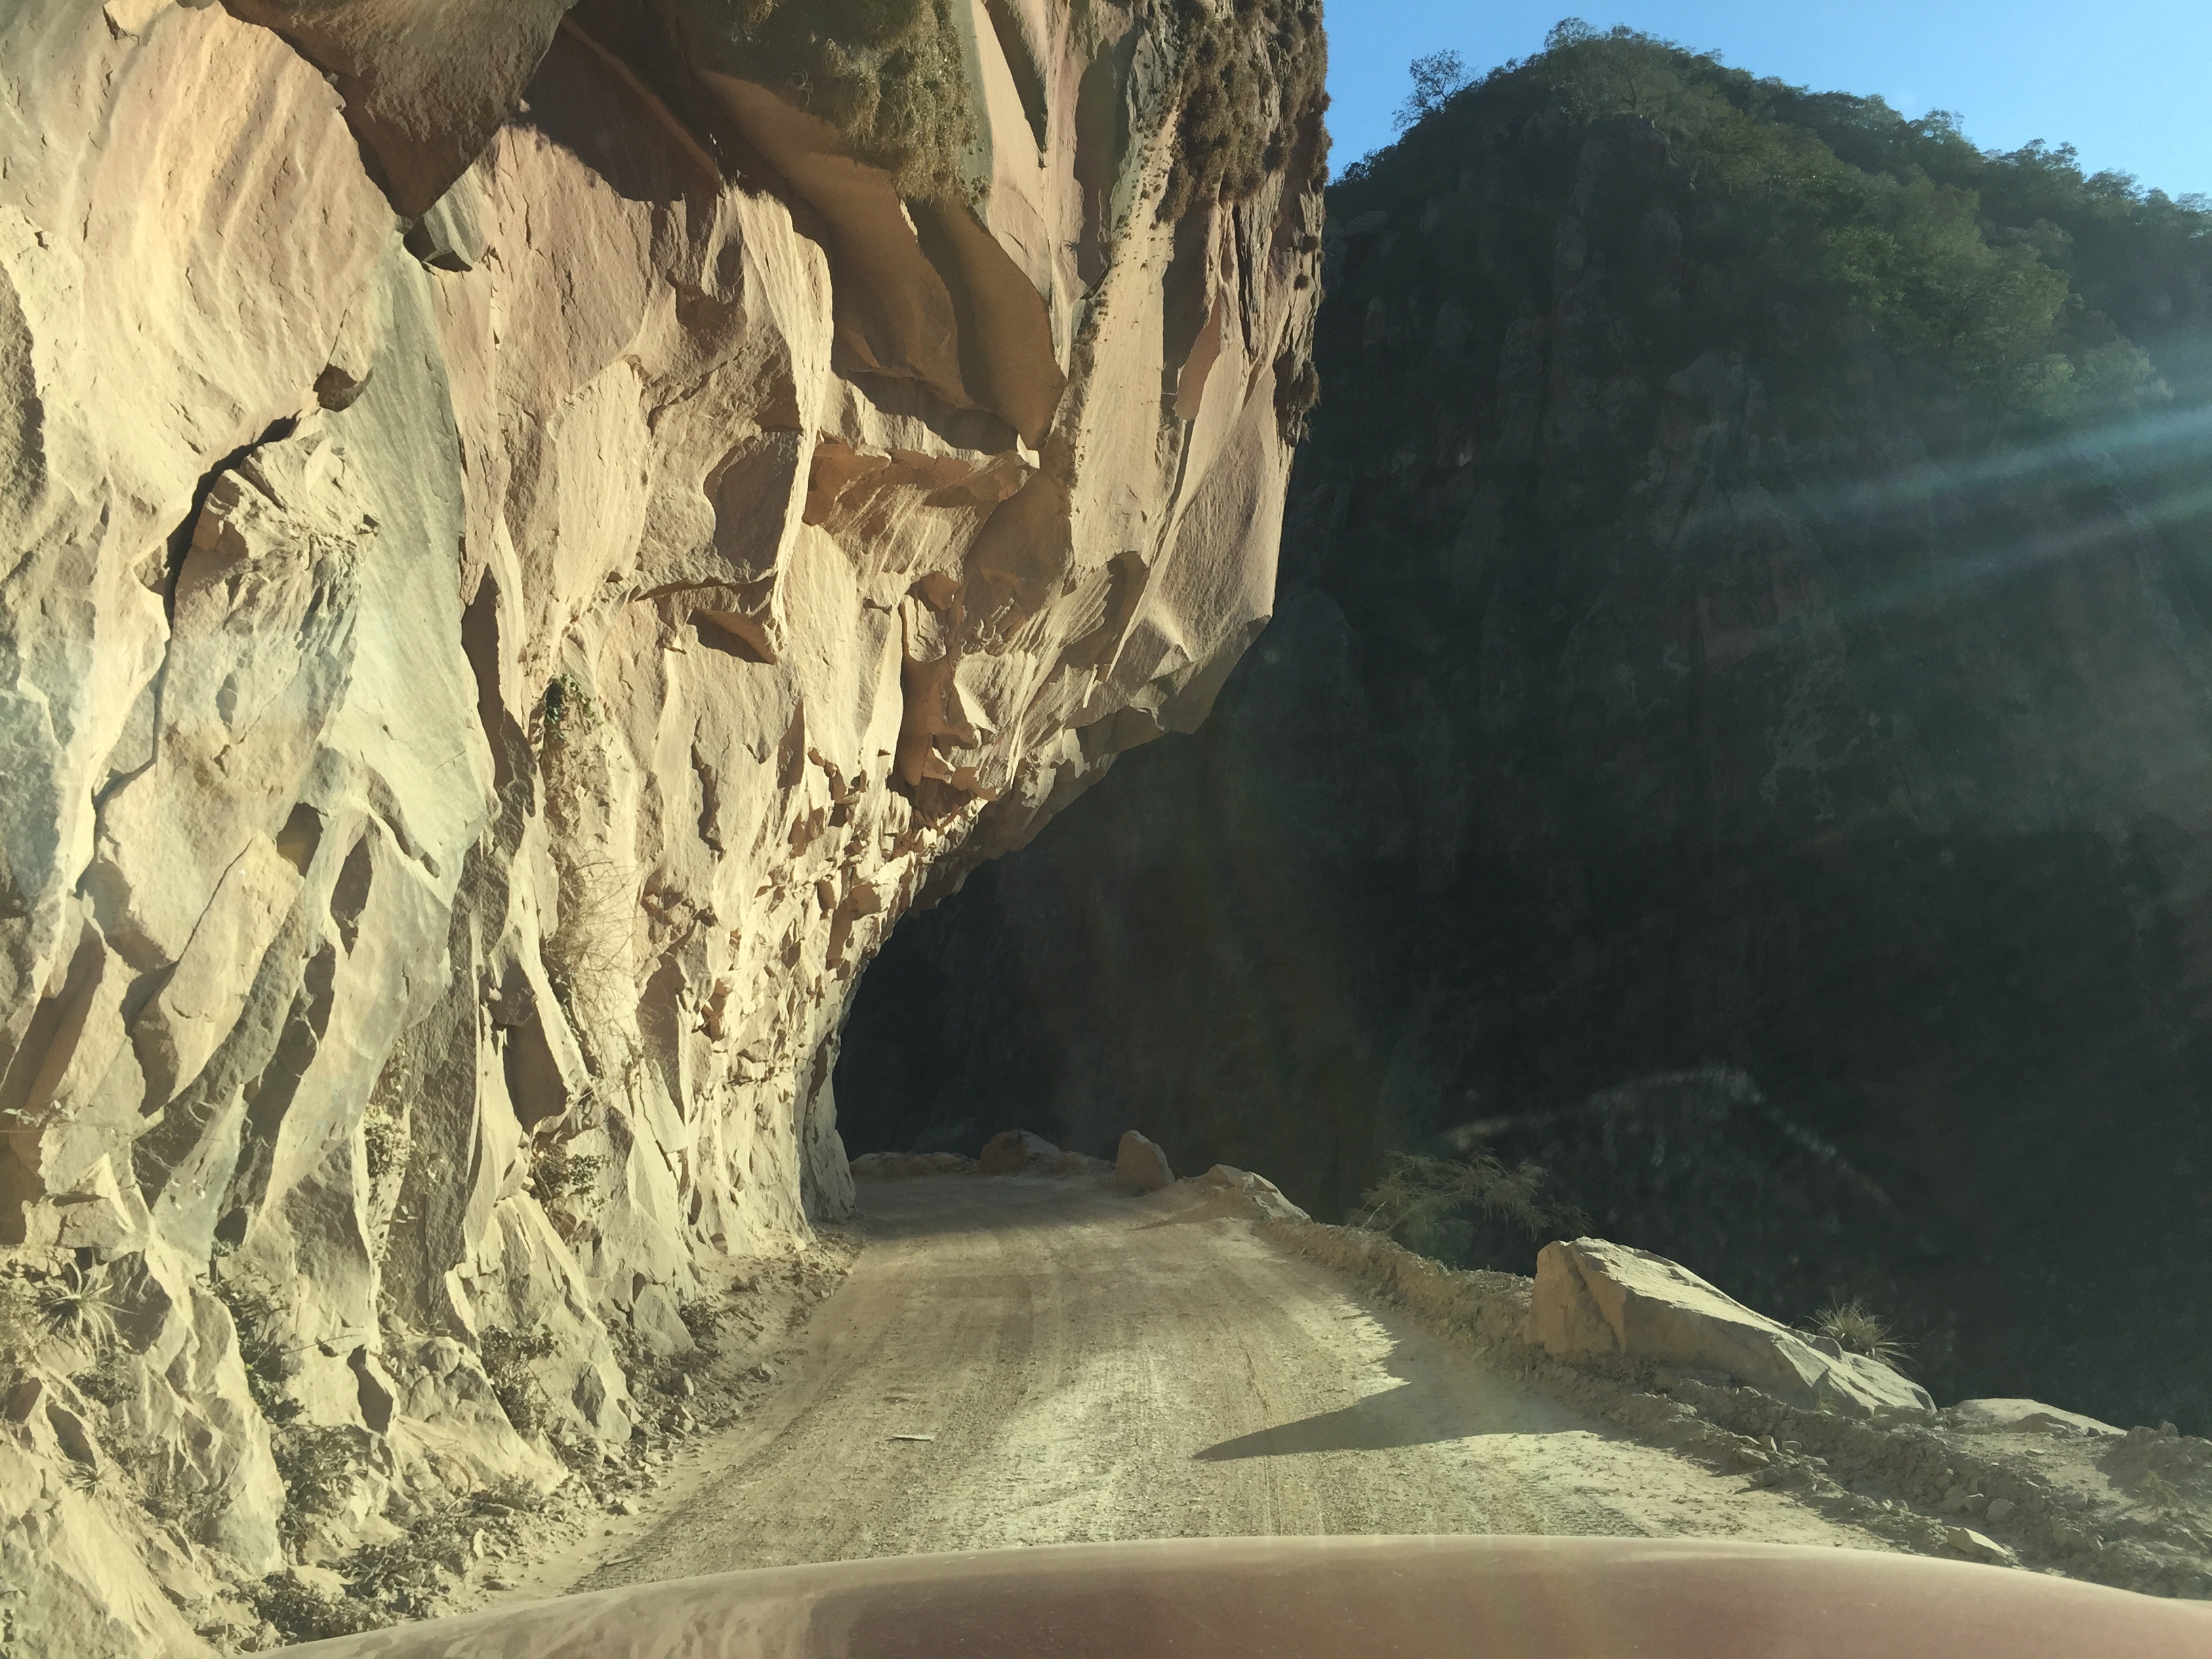
rock, mountain, valley, travel, formation, cliff, journey, scenery, canyon, extreme, terrain, material, majestic, geology, roadway, badlands, overhang, wadi, bolivia, landform, geographical feature